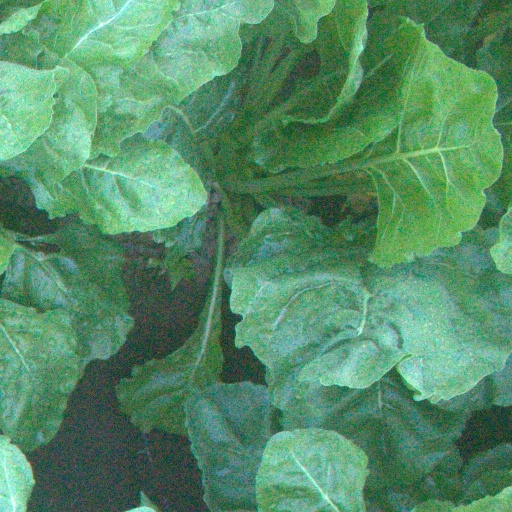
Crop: sugar beet